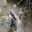
Label: raccoon